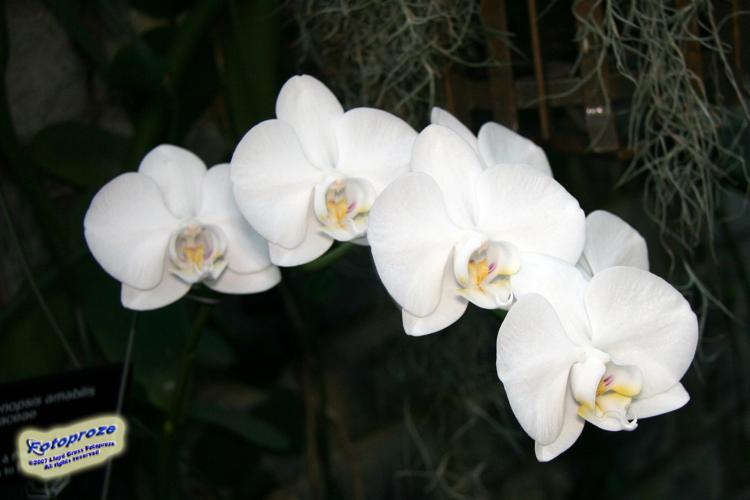
Label: moon orchid